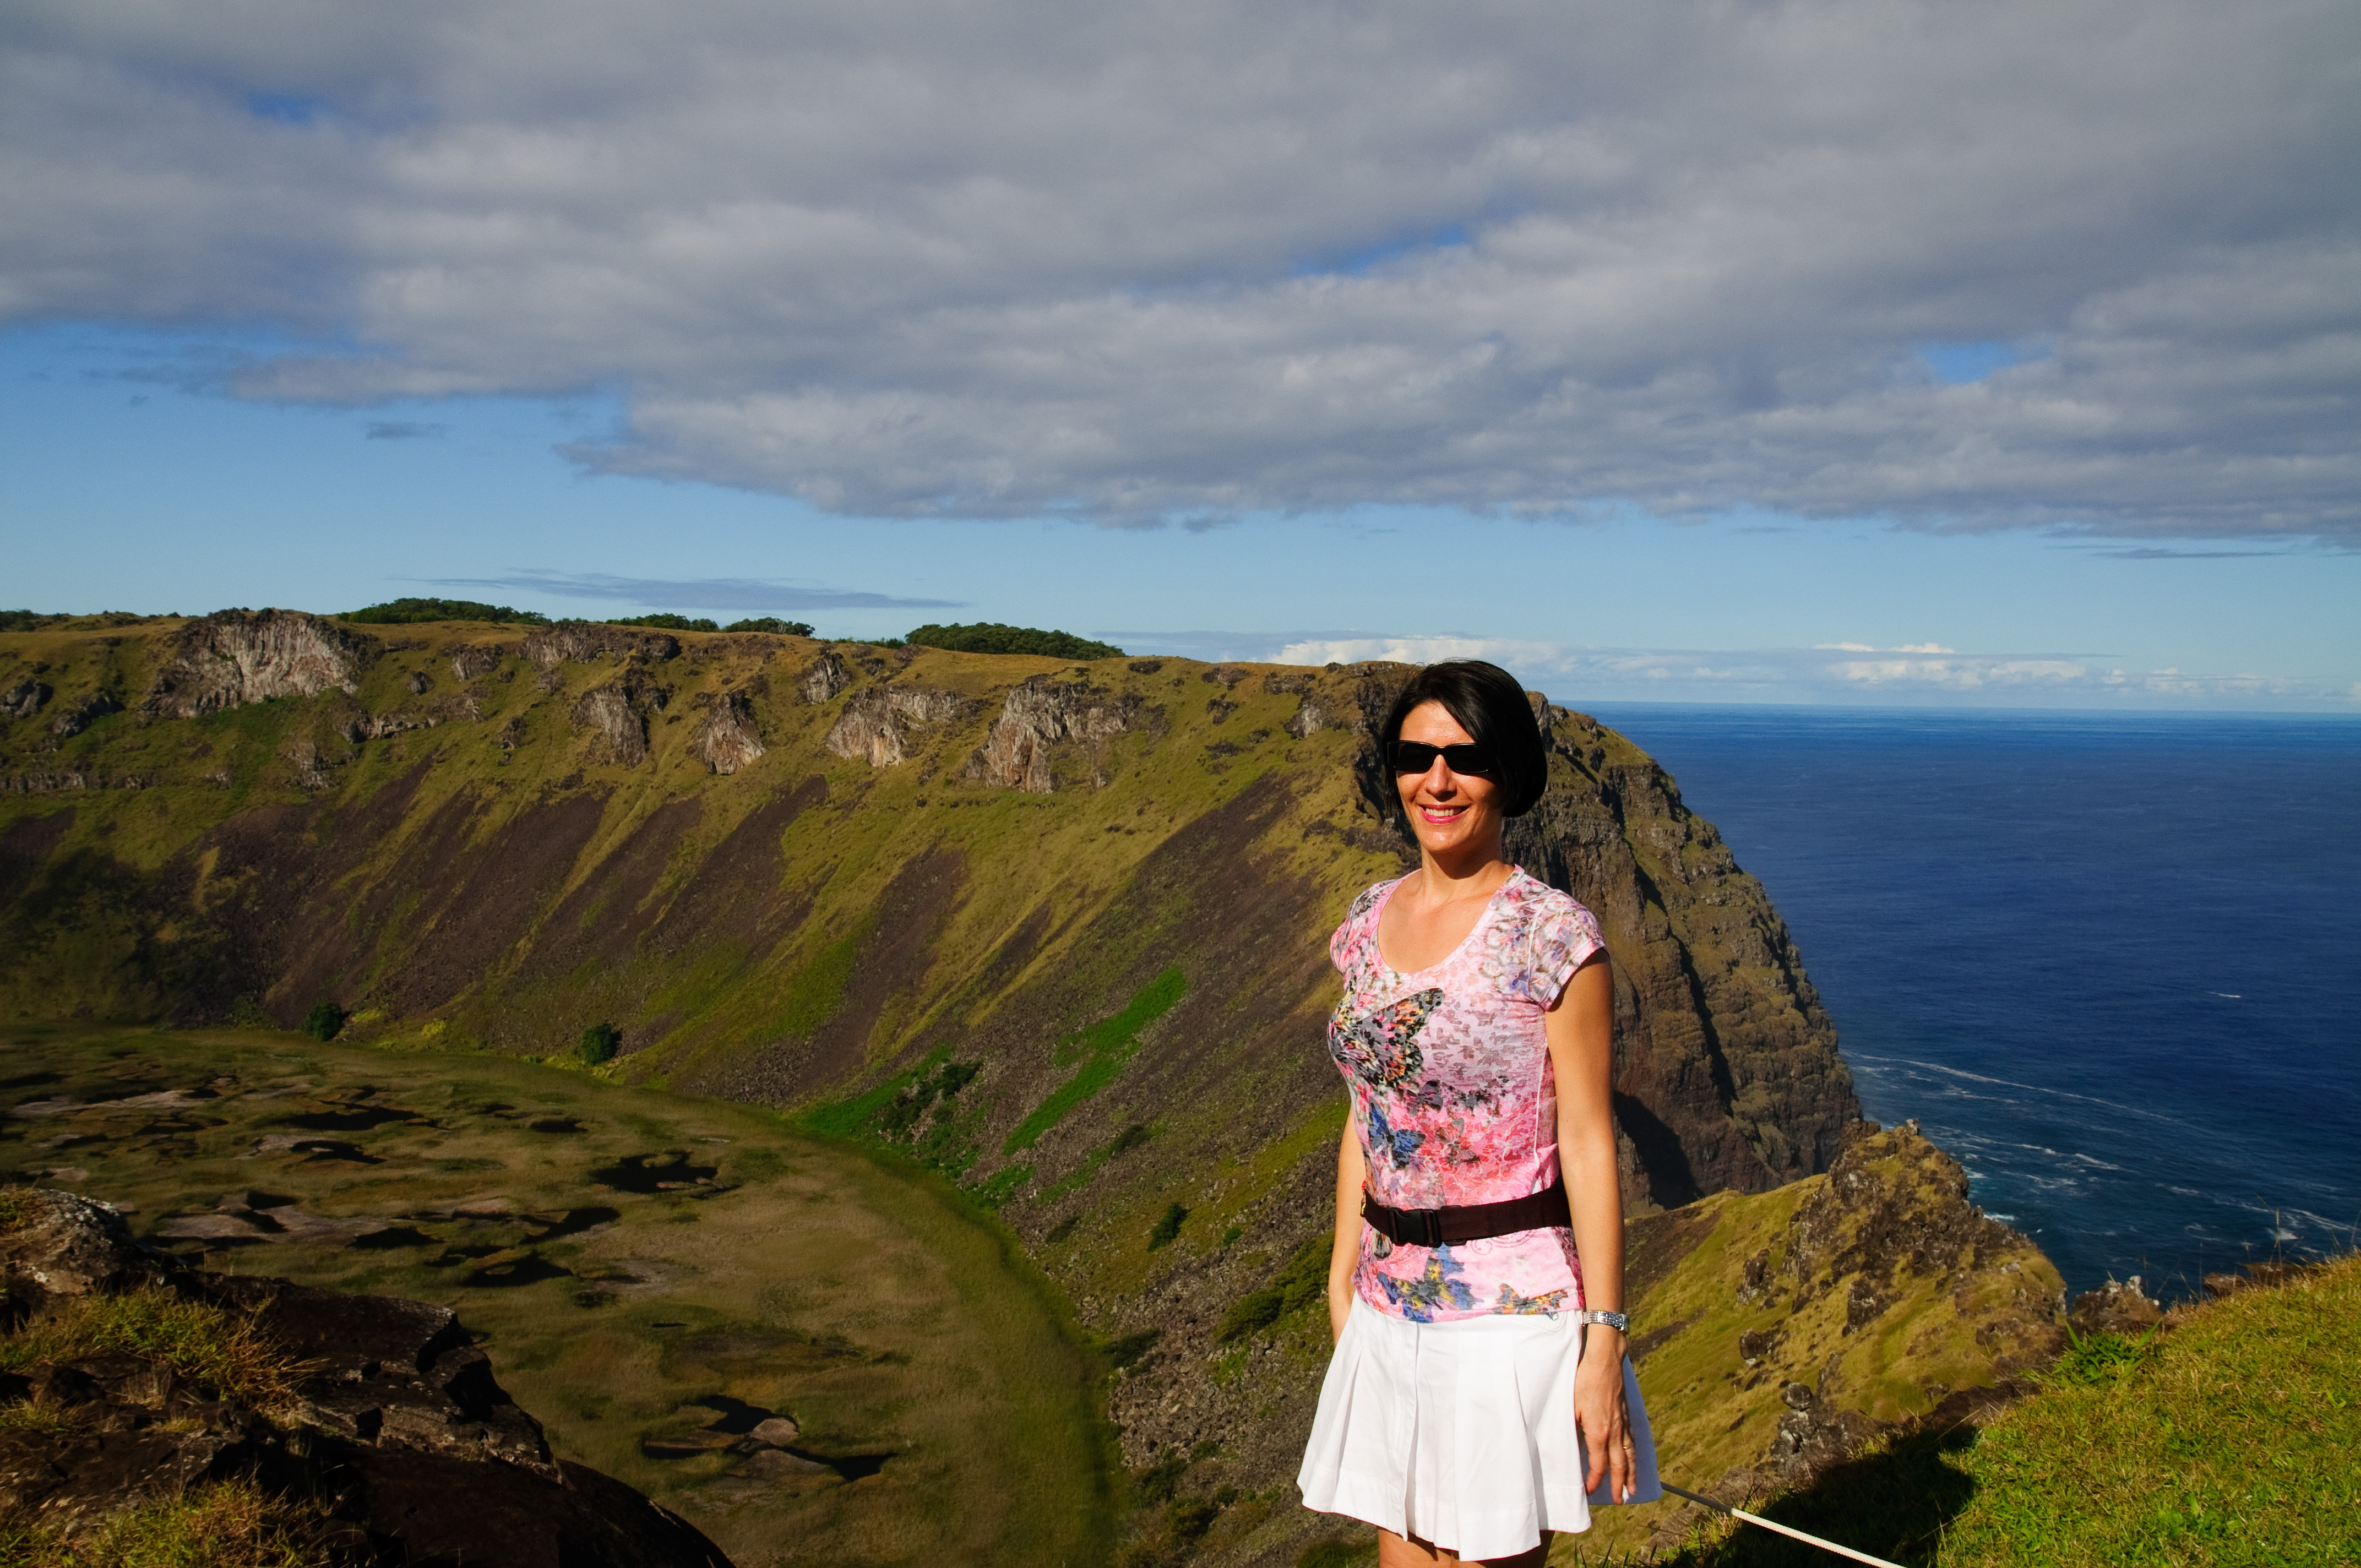
sea, coast, nature, rock, ocean, horizon, walking, mountain, hill, adventure, vacation, cliff, bay, nikon, terrain, chile, d300, easterisland, rapanui, isoladipasqua, landform, mountainous landforms